Space Shuttle retirement

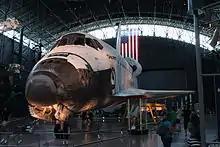
Space Shuttle "Discovery" on display at the Udvar-Hazy Center for restorations

In addition to the challenge of transporting the large vehicles to the display site, placing the units on permanent display required considerable effort and cost. An article in the February 2012 issue of "Smithsonian" magazine discussed the work performed on "Discovery". It involved removing the three main engines (they were slated to be reused on NASA's Space Launch System); the windows were given to project engineers for analysis of how materials and systems fared after repeated space exposure; the communications modules were removed due to national–security concerns; and hazardous materials such as traces of propellants were thoroughly flushed from the plumbing. The total cost of preparation and delivery via a modified Boeing 747 was estimated at $26.5 million in 2011 dollars.